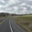
Label: road